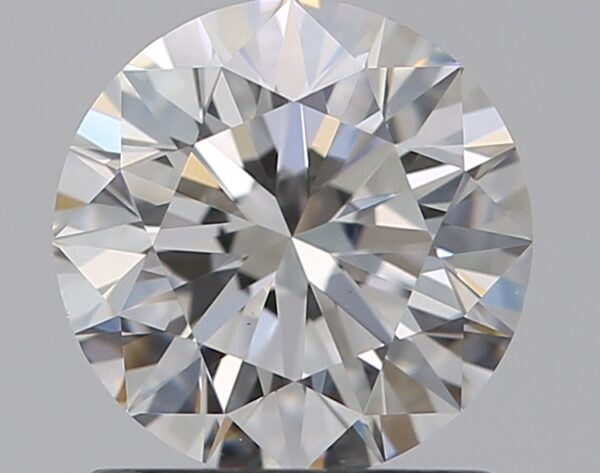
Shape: round
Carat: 1.01
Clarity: VS1
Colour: E
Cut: EX
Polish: EX
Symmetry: EX
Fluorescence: ST
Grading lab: GIA
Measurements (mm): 6.34 x 6.38 x 4.02